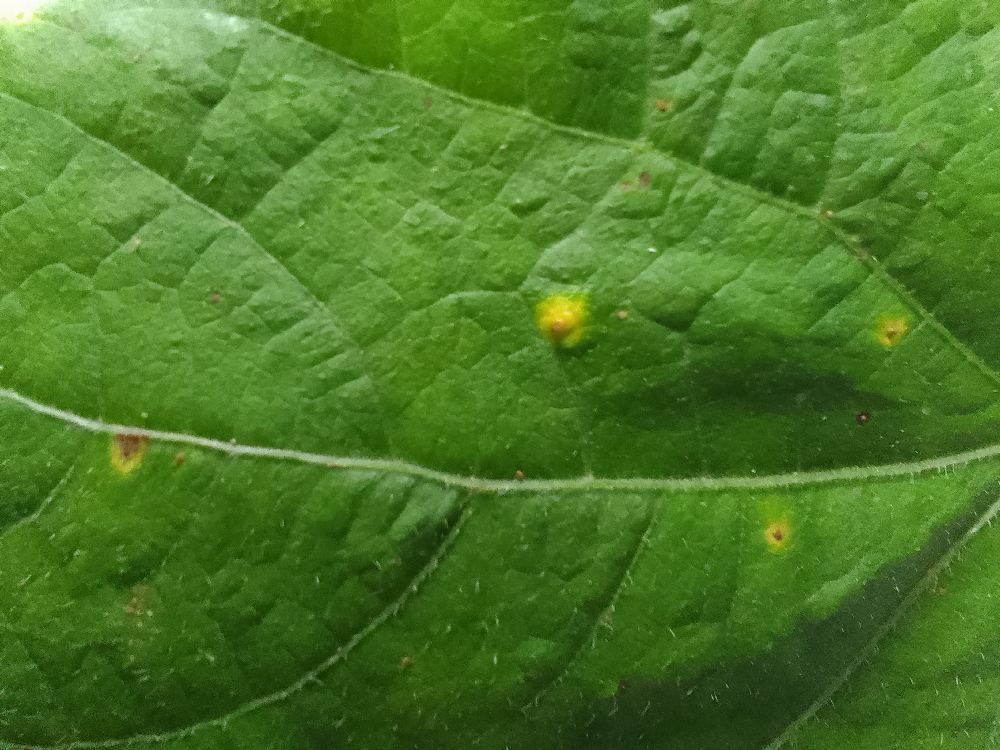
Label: rust